David McCullough

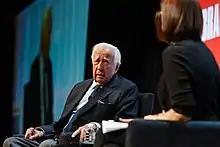
McCullough speaking with Marie Arana on the National Book Festival Main Stage in 2019

After a period of failing health, McCullough died at his home in Hingham on August 7, 2022, just two months after his wife's death, at age 89.